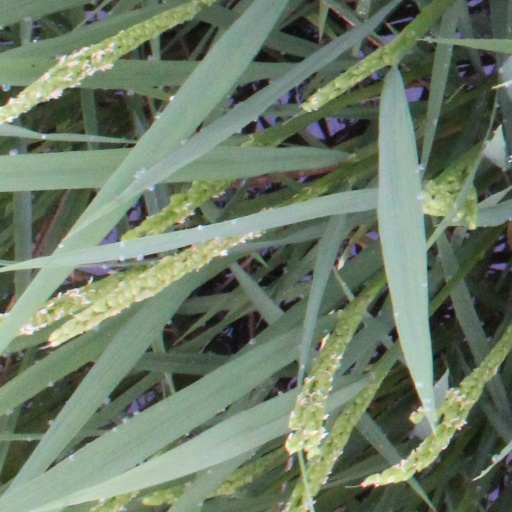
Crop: rice